Bourg-le-Roi

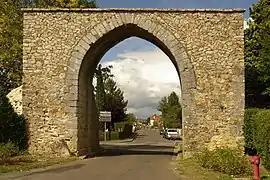
The Saint Mathurin gate

Bourg-le-Roi is a commune in the Sarthe department in the region of Pays de la Loire in north-western France.